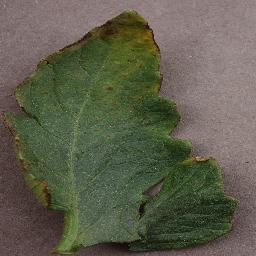
Label: Tomato___Bacterial_spot